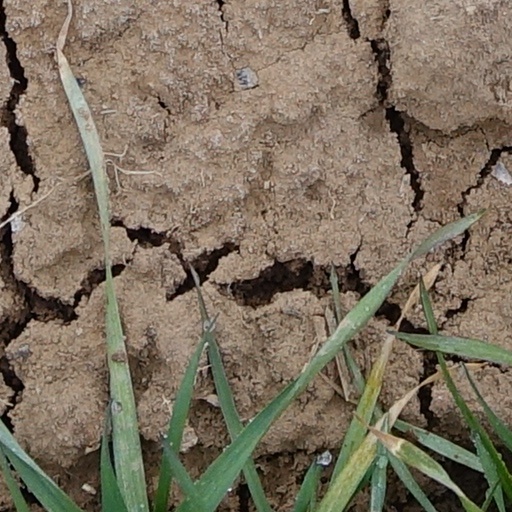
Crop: wheat